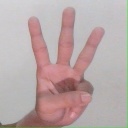
अक्षर: व